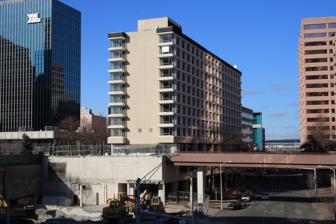
Building: Hotel America (Hartford, Connecticut)
Country: United States of America
Year built: 1964
United States historic place Hotel America U.S. National Register of Historic Places Show map of Connecticut Show map of the United States Location 5 Constitution Ave., Hartford, Connecticut Coordinates 41°46′0″N 72°40′11″W / 41.76667°N 72.66972°W / 41.76667; -72.66972 Area less than one acre Built 1964 ( 1964 ) Architect Curtis & Davis Architectural style Mid-Century Modern NRHP reference No. 12000359 Added to NRHP September 7, 2012 The Hotel America is a historic former hotel building at 5 Constitution Ave. on Constitution Plaza in Hartford, Connecticut .  Built in 1964, it is believed to be the first building erected in the state as part of an urban redevelopment project, and is an important local early example of Modern architecture .  Now the Spectra Boutique Apartments , it was listed on the National Register of Historic Places in 2012. Description and history The former Hotel America building marks the eastern end of Constitution Plaza, a major 1960s development on the east side of Hartford's downtown.  It is a twelve-story structure, built out of steel, concrete, and glass.  Its main axis is oriented north–south, with the building passing over Kinsey Street on large steel I-beam trusses. The Hartford Redevelopment Agency was founded in 1950, and Constitution Plaza was its first major project, designed to revitalize an urban slum area on Hartford's east side.  The Hotel America building was designed by Curtis & Davis, a firm noted for its Modernist architecture, and was completed in 1964.  The trusses carrying the building over Kinsey Street were the largest made to date in the state. The hotel's branding changed several times over the years, named as a Sonesta , and in its later years, as a Clarion Hotel .  The vacant building was acquired by developers in 2011 and converted into luxury apartments. See also National Register of Historic Places listings in Hartford, Connecticut References